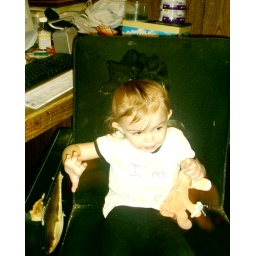
Sitting in grandma's computer chair